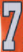
Number: 7